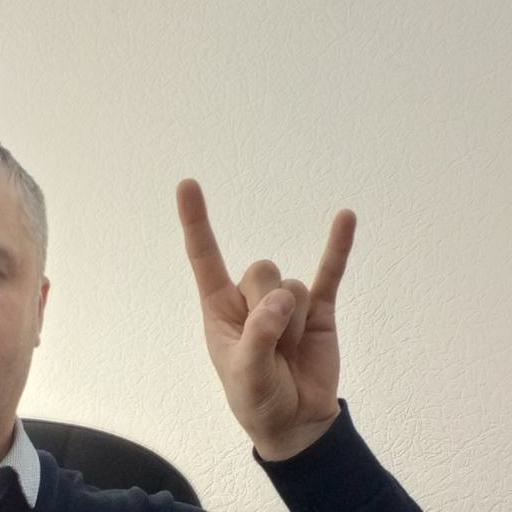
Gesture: rock